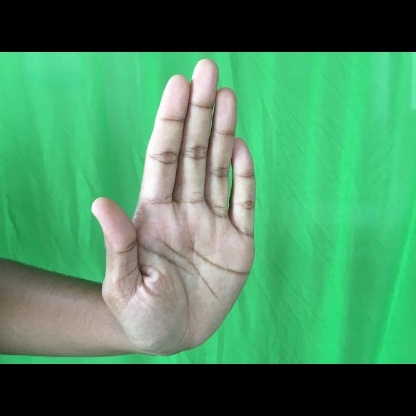
Mudra: Pathaka